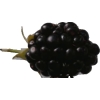
Label: blackberry